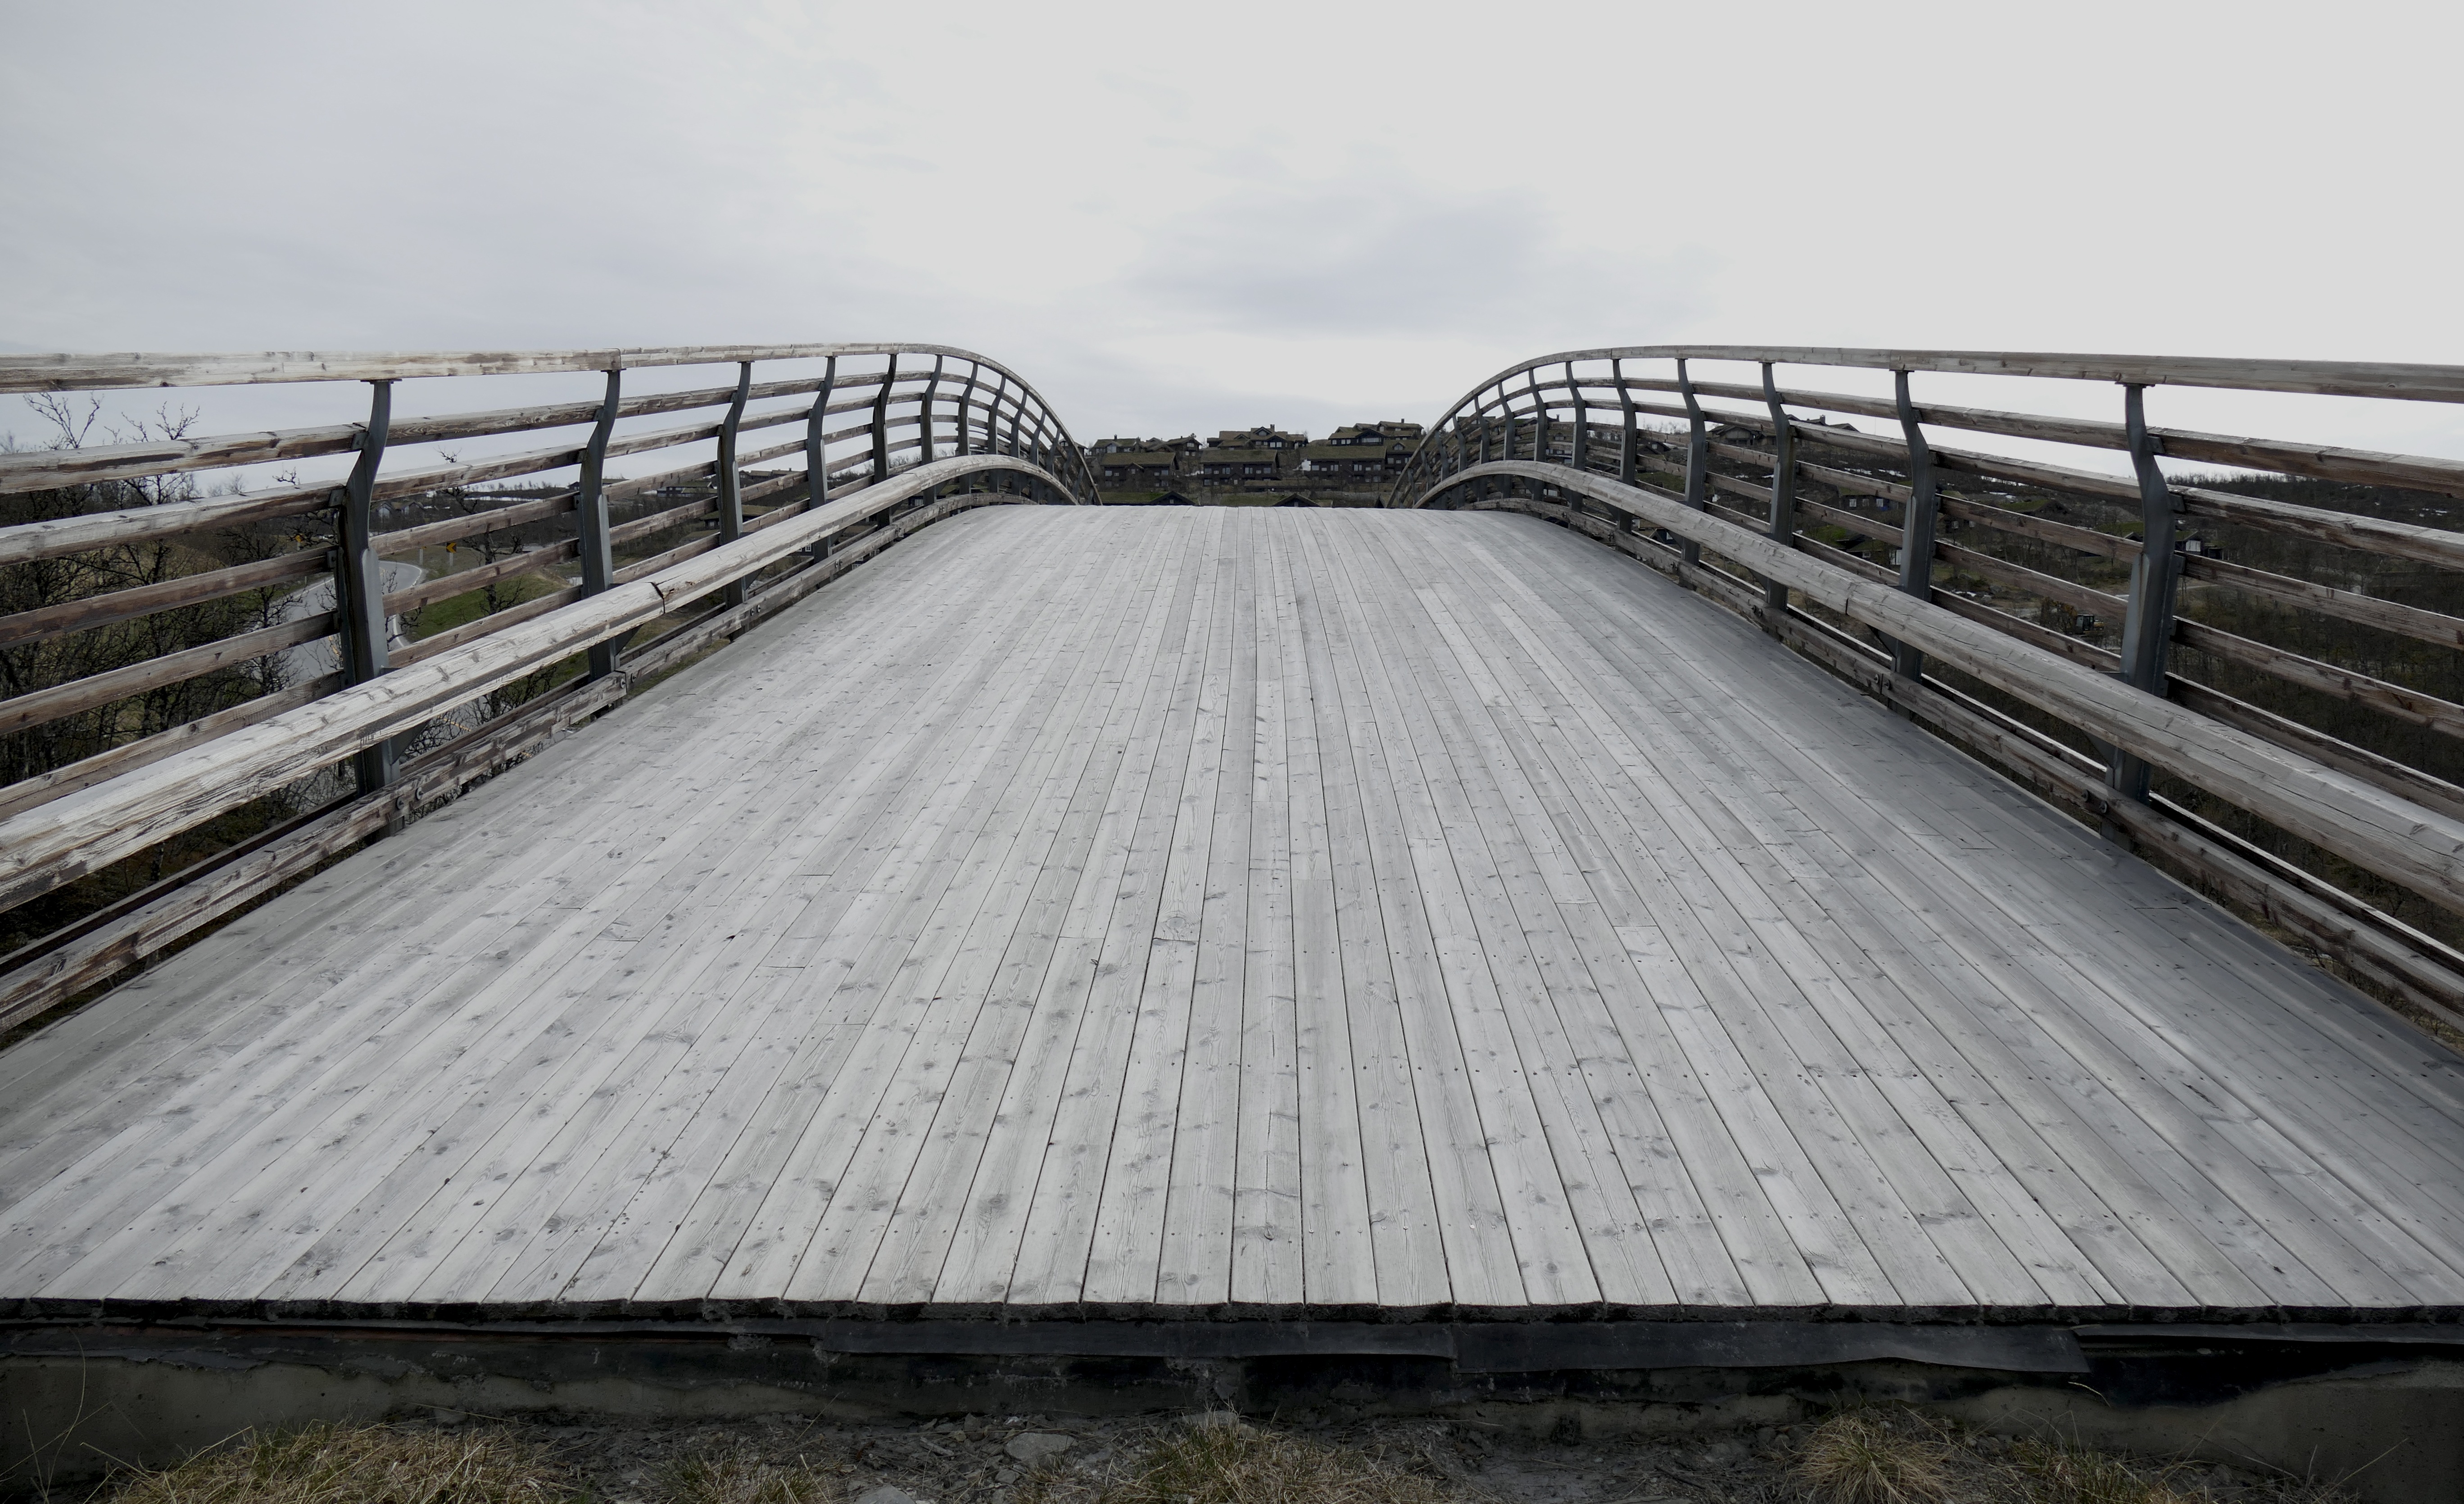
path, structure, wood, track, road, bridge, street, crossing, roof, building, walkway, transport, construction, line, natural, material, planks, wooden, way, prespective, nonbuilding structure, outdoor structure